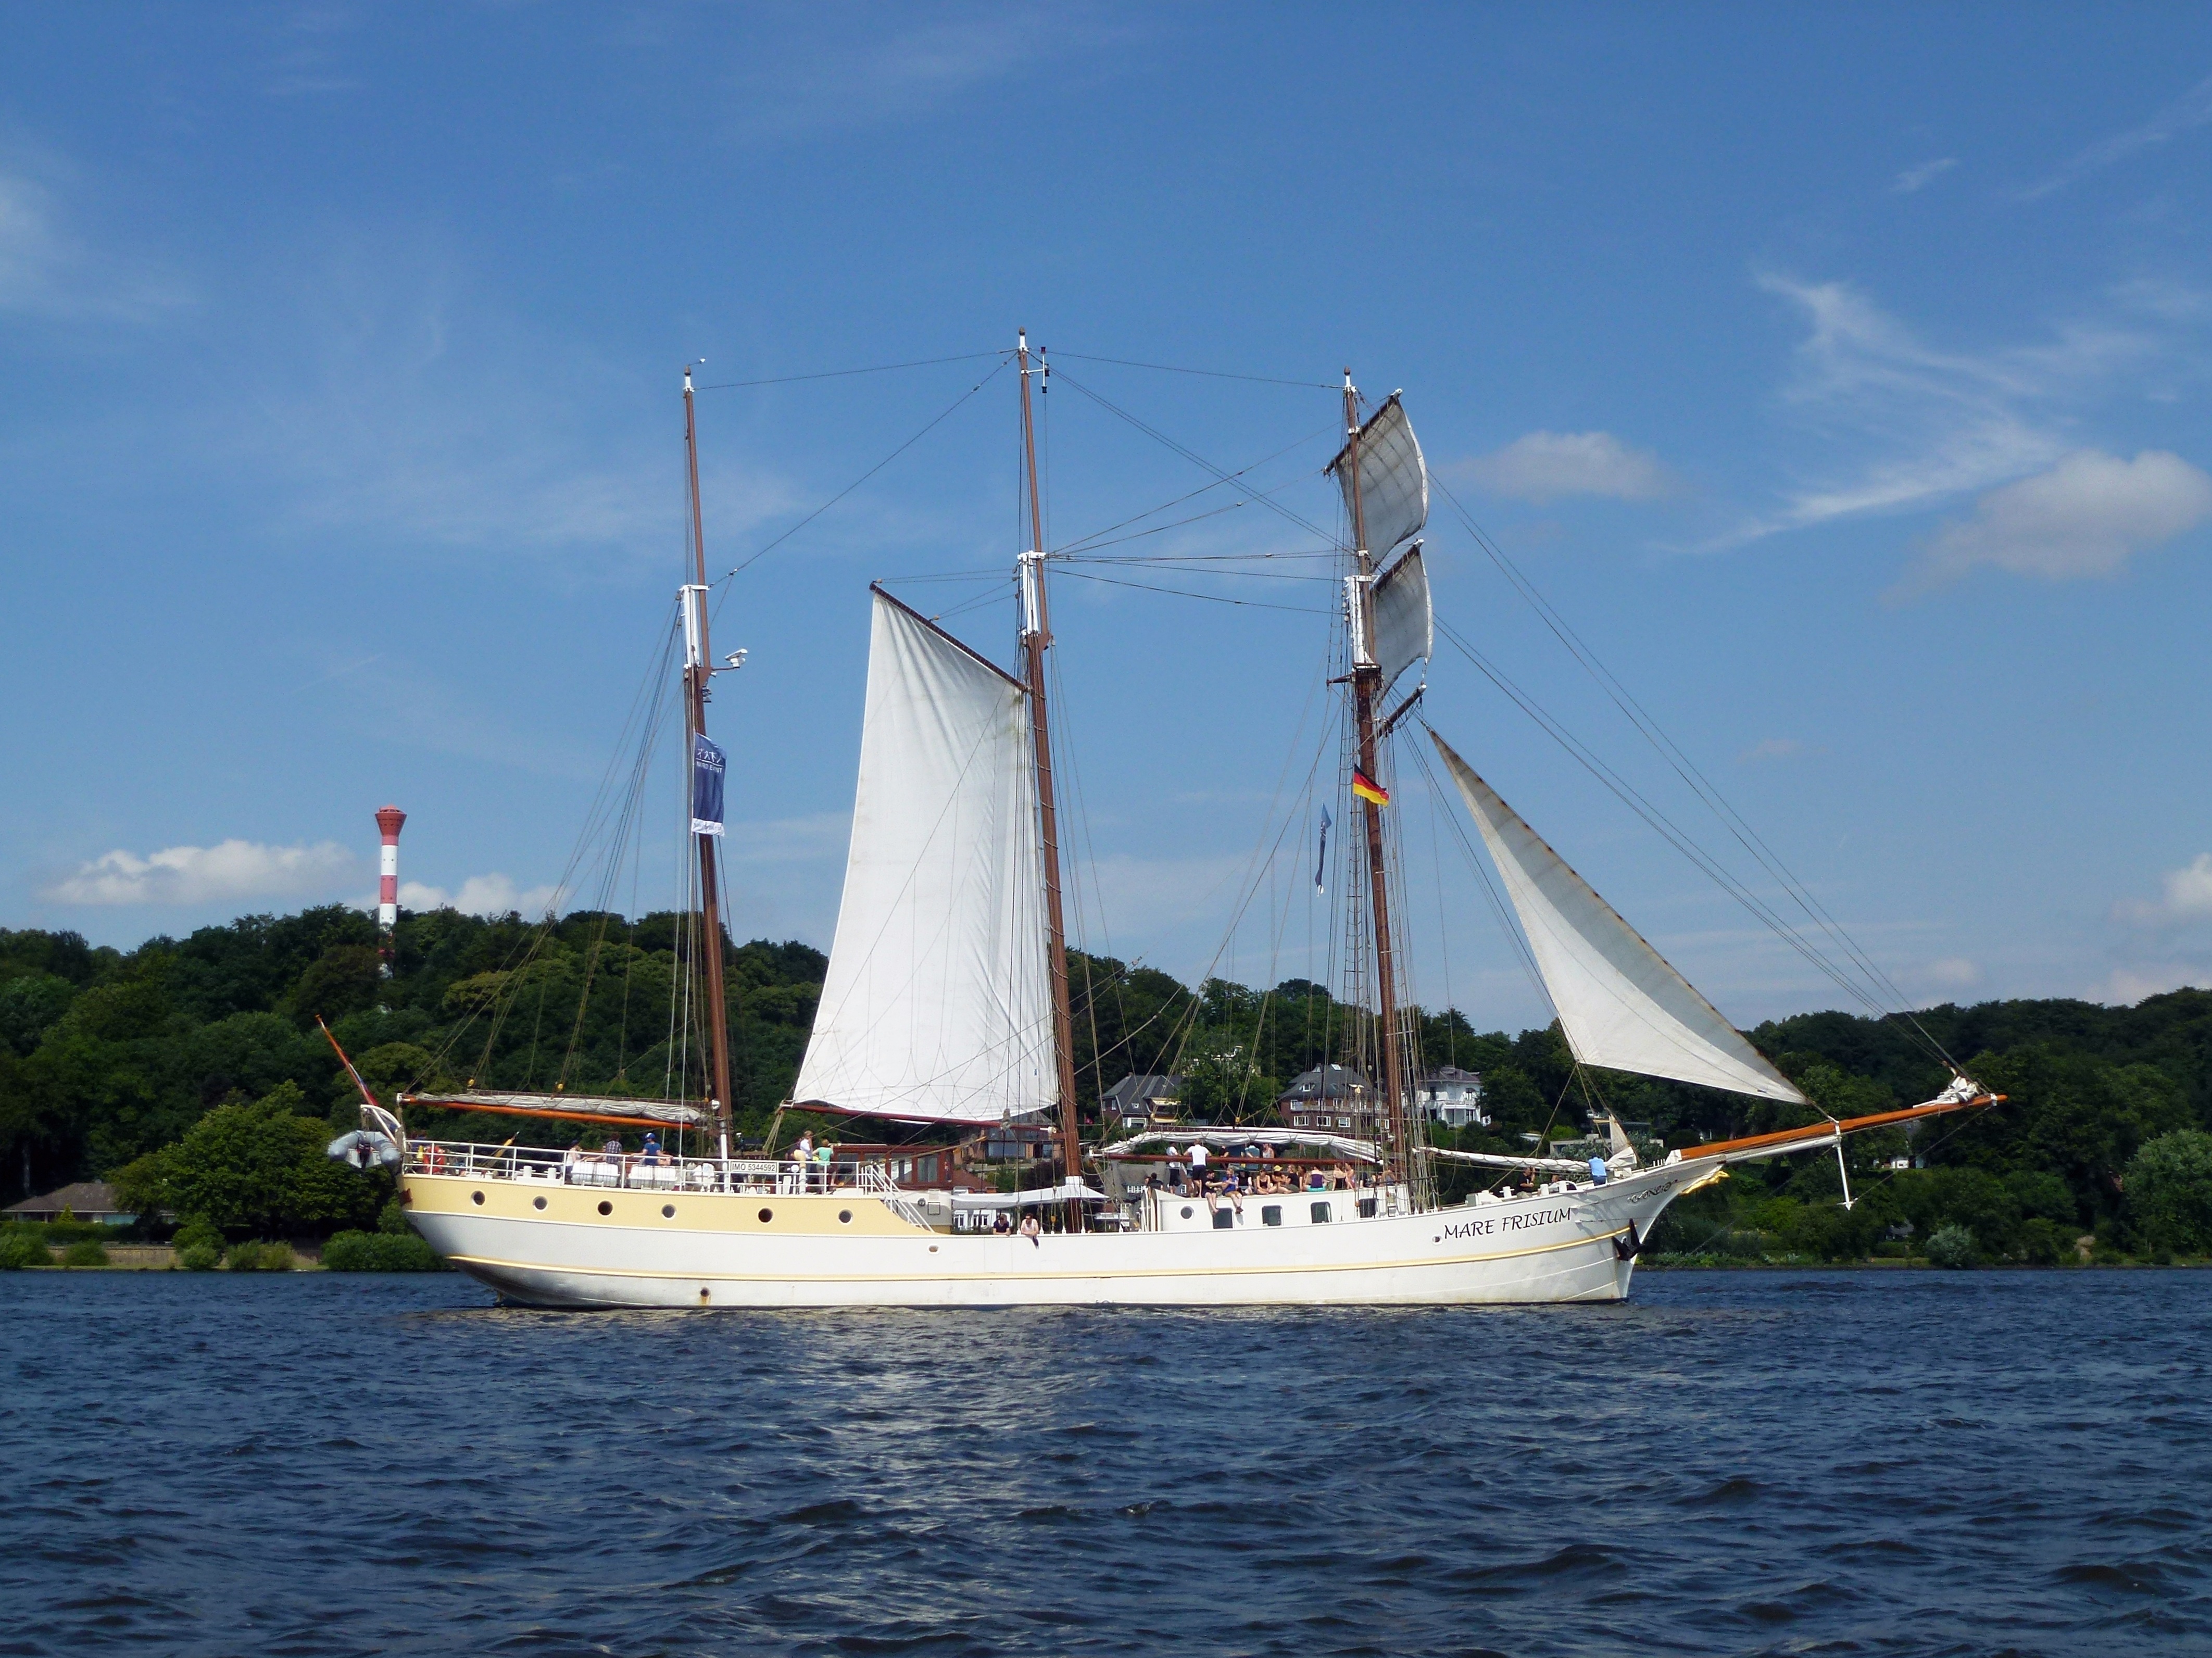
sea, coast, water, rope, boat, lake, old, ship, boot, vehicle, mast, sailing, yacht, port, sailboat, deco, close up, sail, shipping, maritime, watercraft, schooner, windjammer, brig, sailing ship, fischer, seafaring, detention, powerboat, cordage, ship traffic jams, fixing, harness lines, wooden boat, tall ship, caravel, brigantine, lugger, barquentine